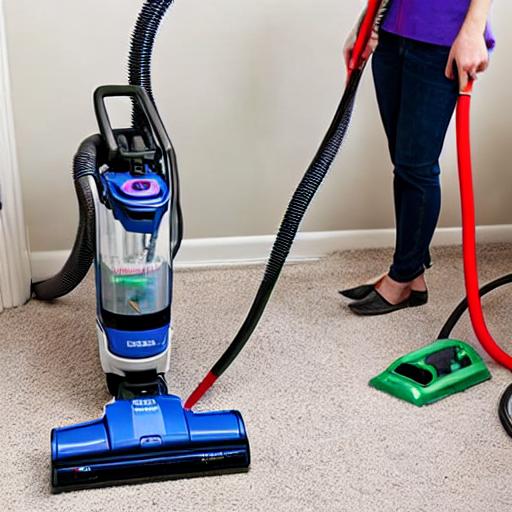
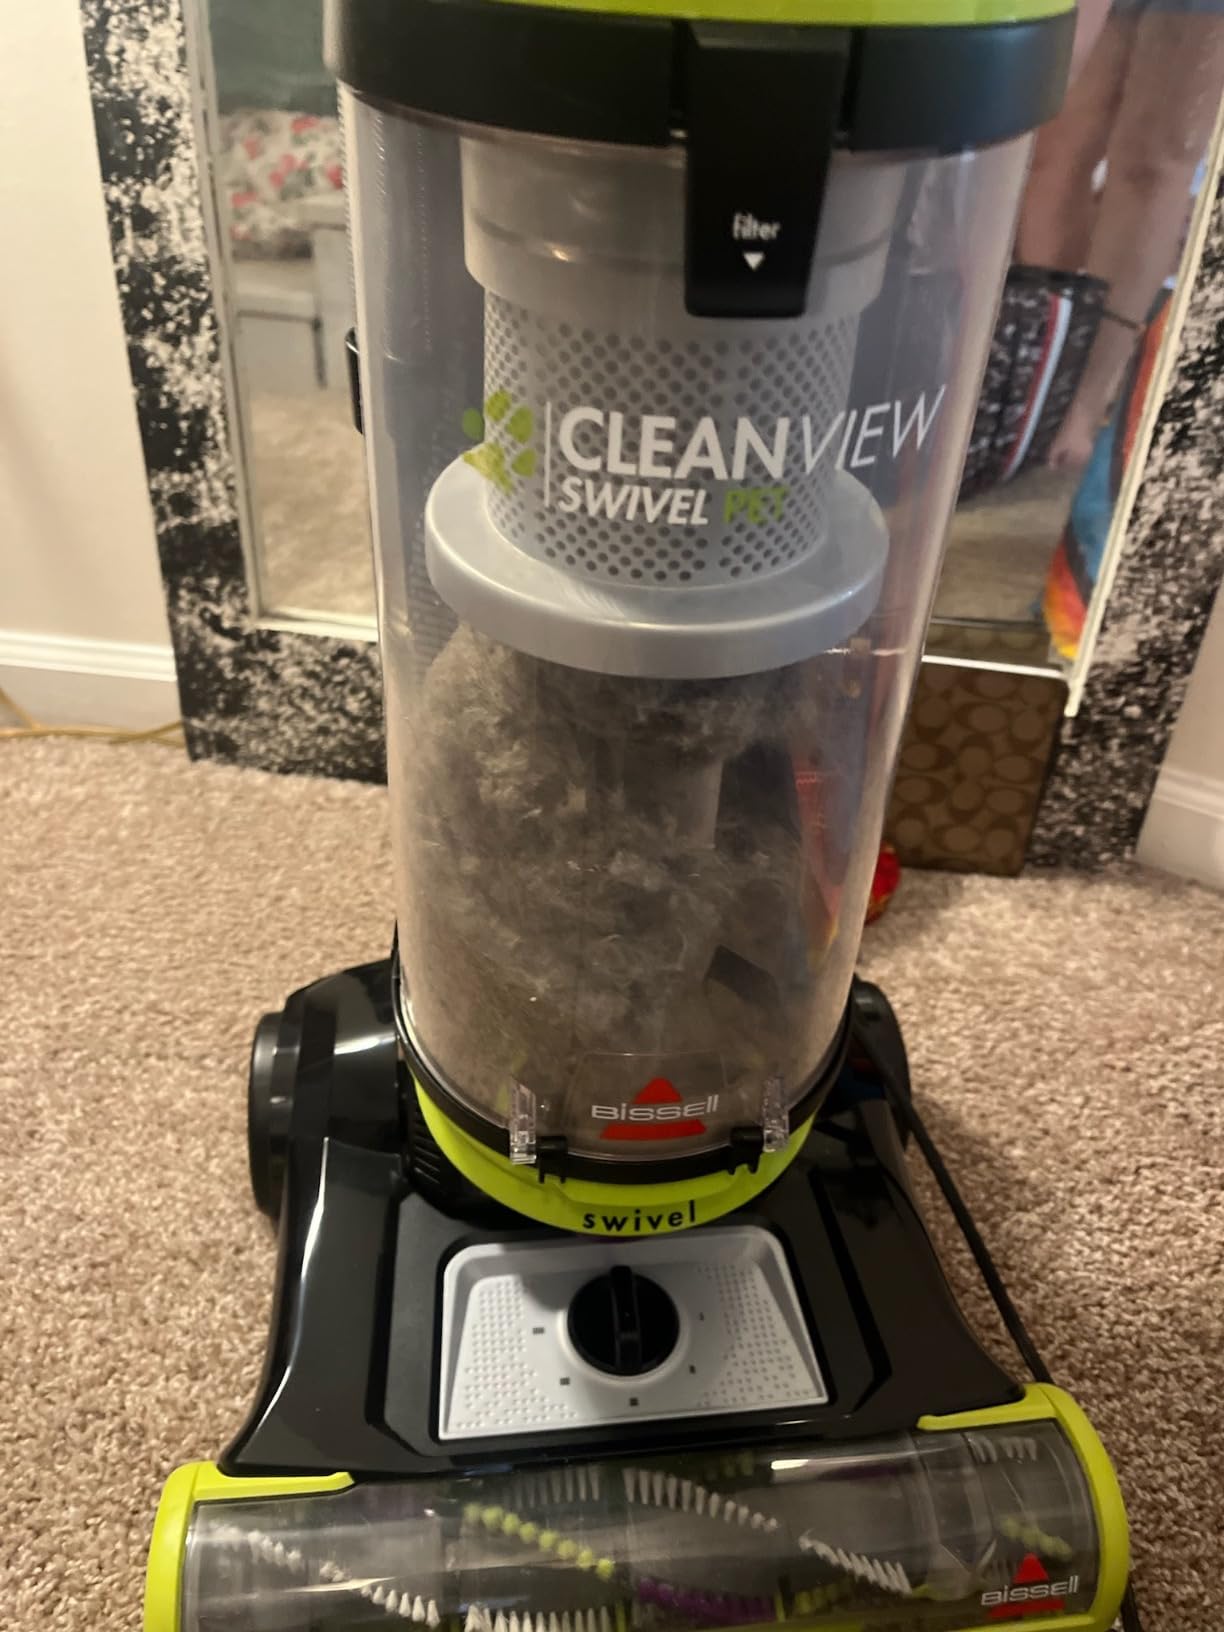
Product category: items_vacuum
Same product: no